Rådhusstræde 1

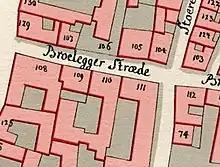
No. 108 and No. 109 seen on a detail from Christian Gedde's map of Snaren's Quarter, 1757.

The corner property was later acquired by wine merchant Frederik Barfred. His property was listed in the new cadastre of 1756 as No. 108 in Snaren's Quarter. The adjacent property was Brolæggerstræde (old No. 127) was listed as No. 109 and belonged to cashier of the Fire Insurance Company Niels Lihme.